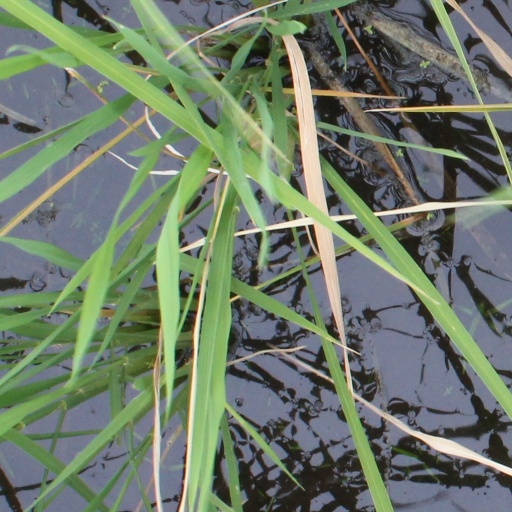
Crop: rice